Tara Conklin

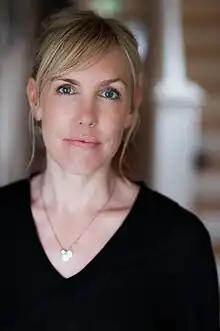
Conklin in 2018

Tara Conklin (born 1971) is a "New York Times" bestselling American author.